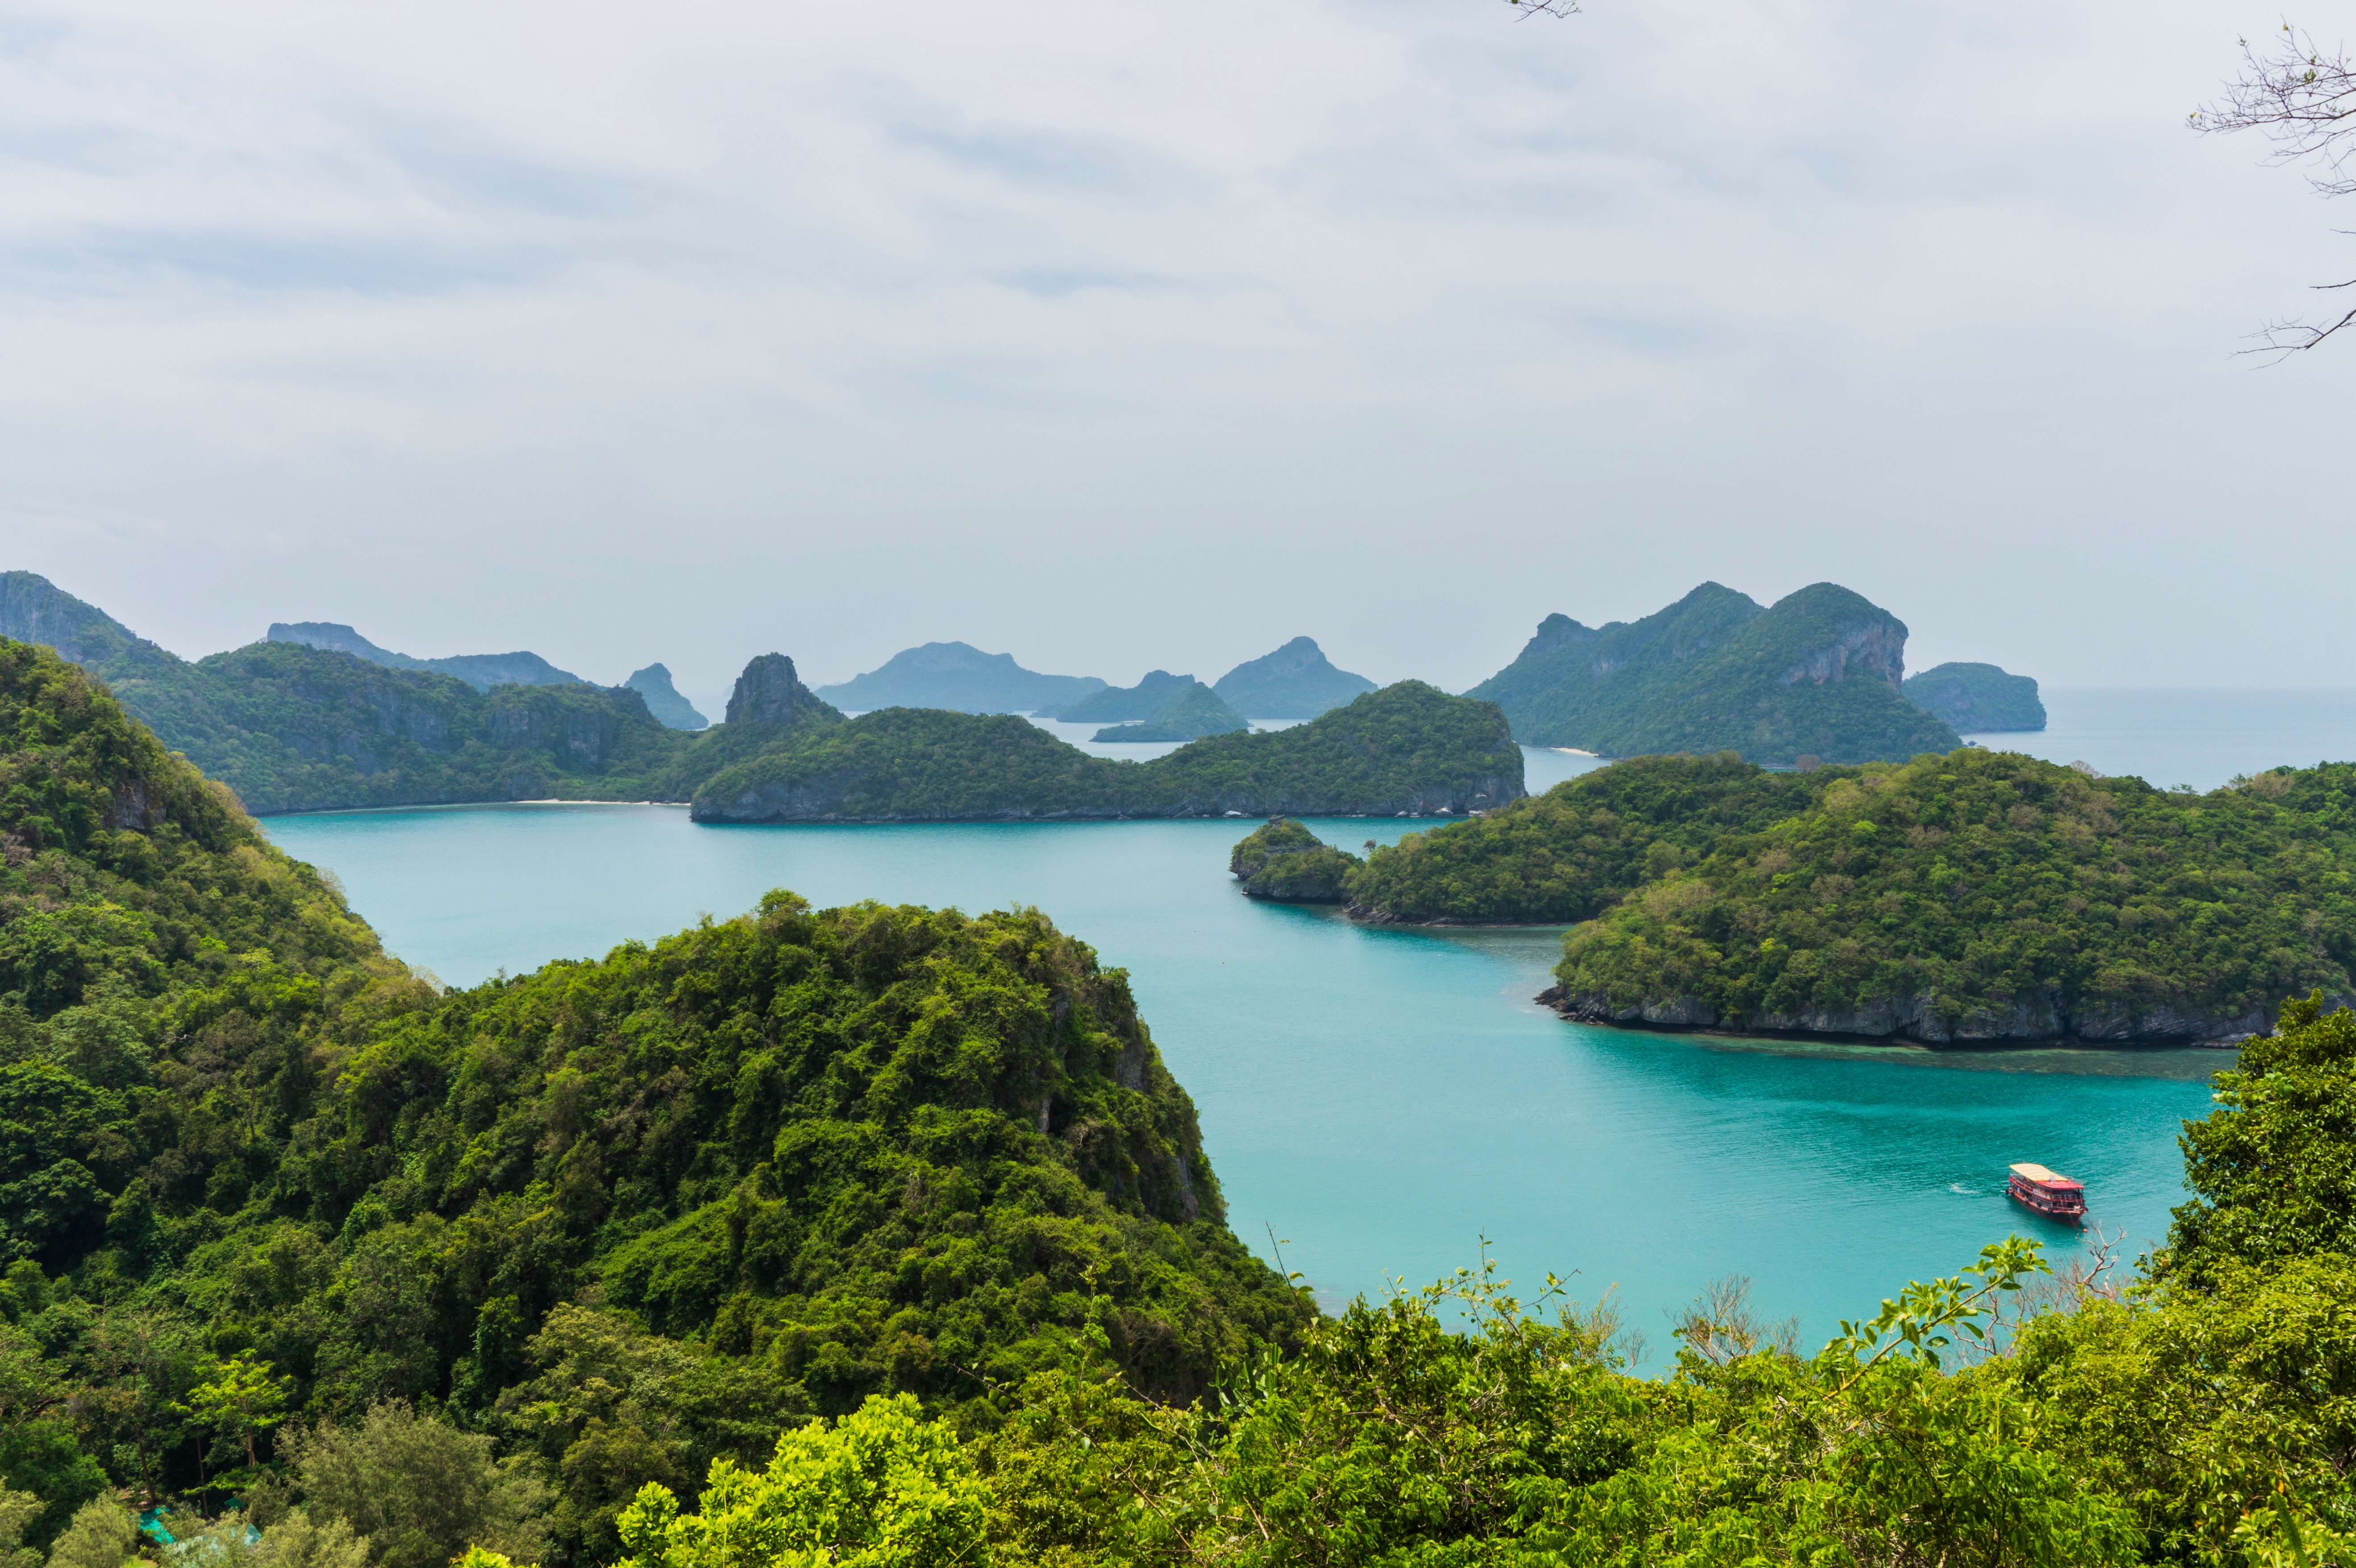
sea, coast, mountain, lake, bay, fjord, reservoir, terrain, body of water, loch, landform